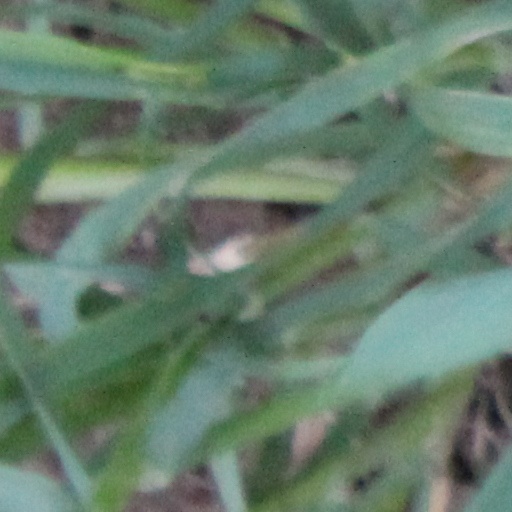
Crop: wheat